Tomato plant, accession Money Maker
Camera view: tilt-top (135 deg); turntable rotation: 330 degrees
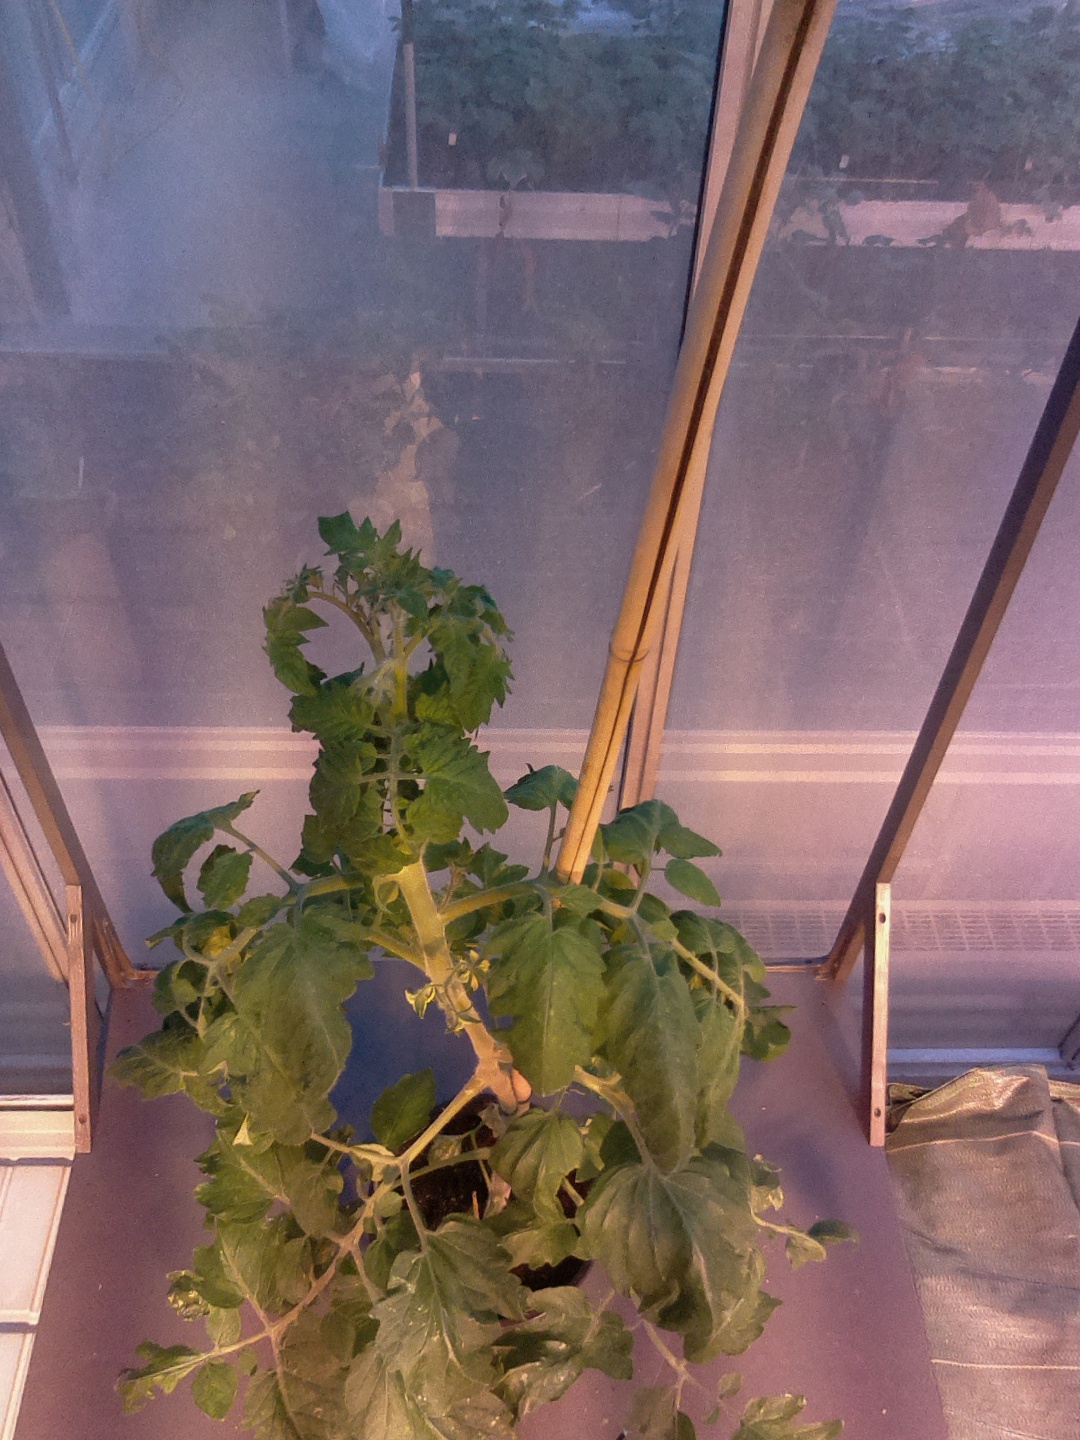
BBCH growth stage 69: End of flowering, 90%-100% of flowers open, more petals falling